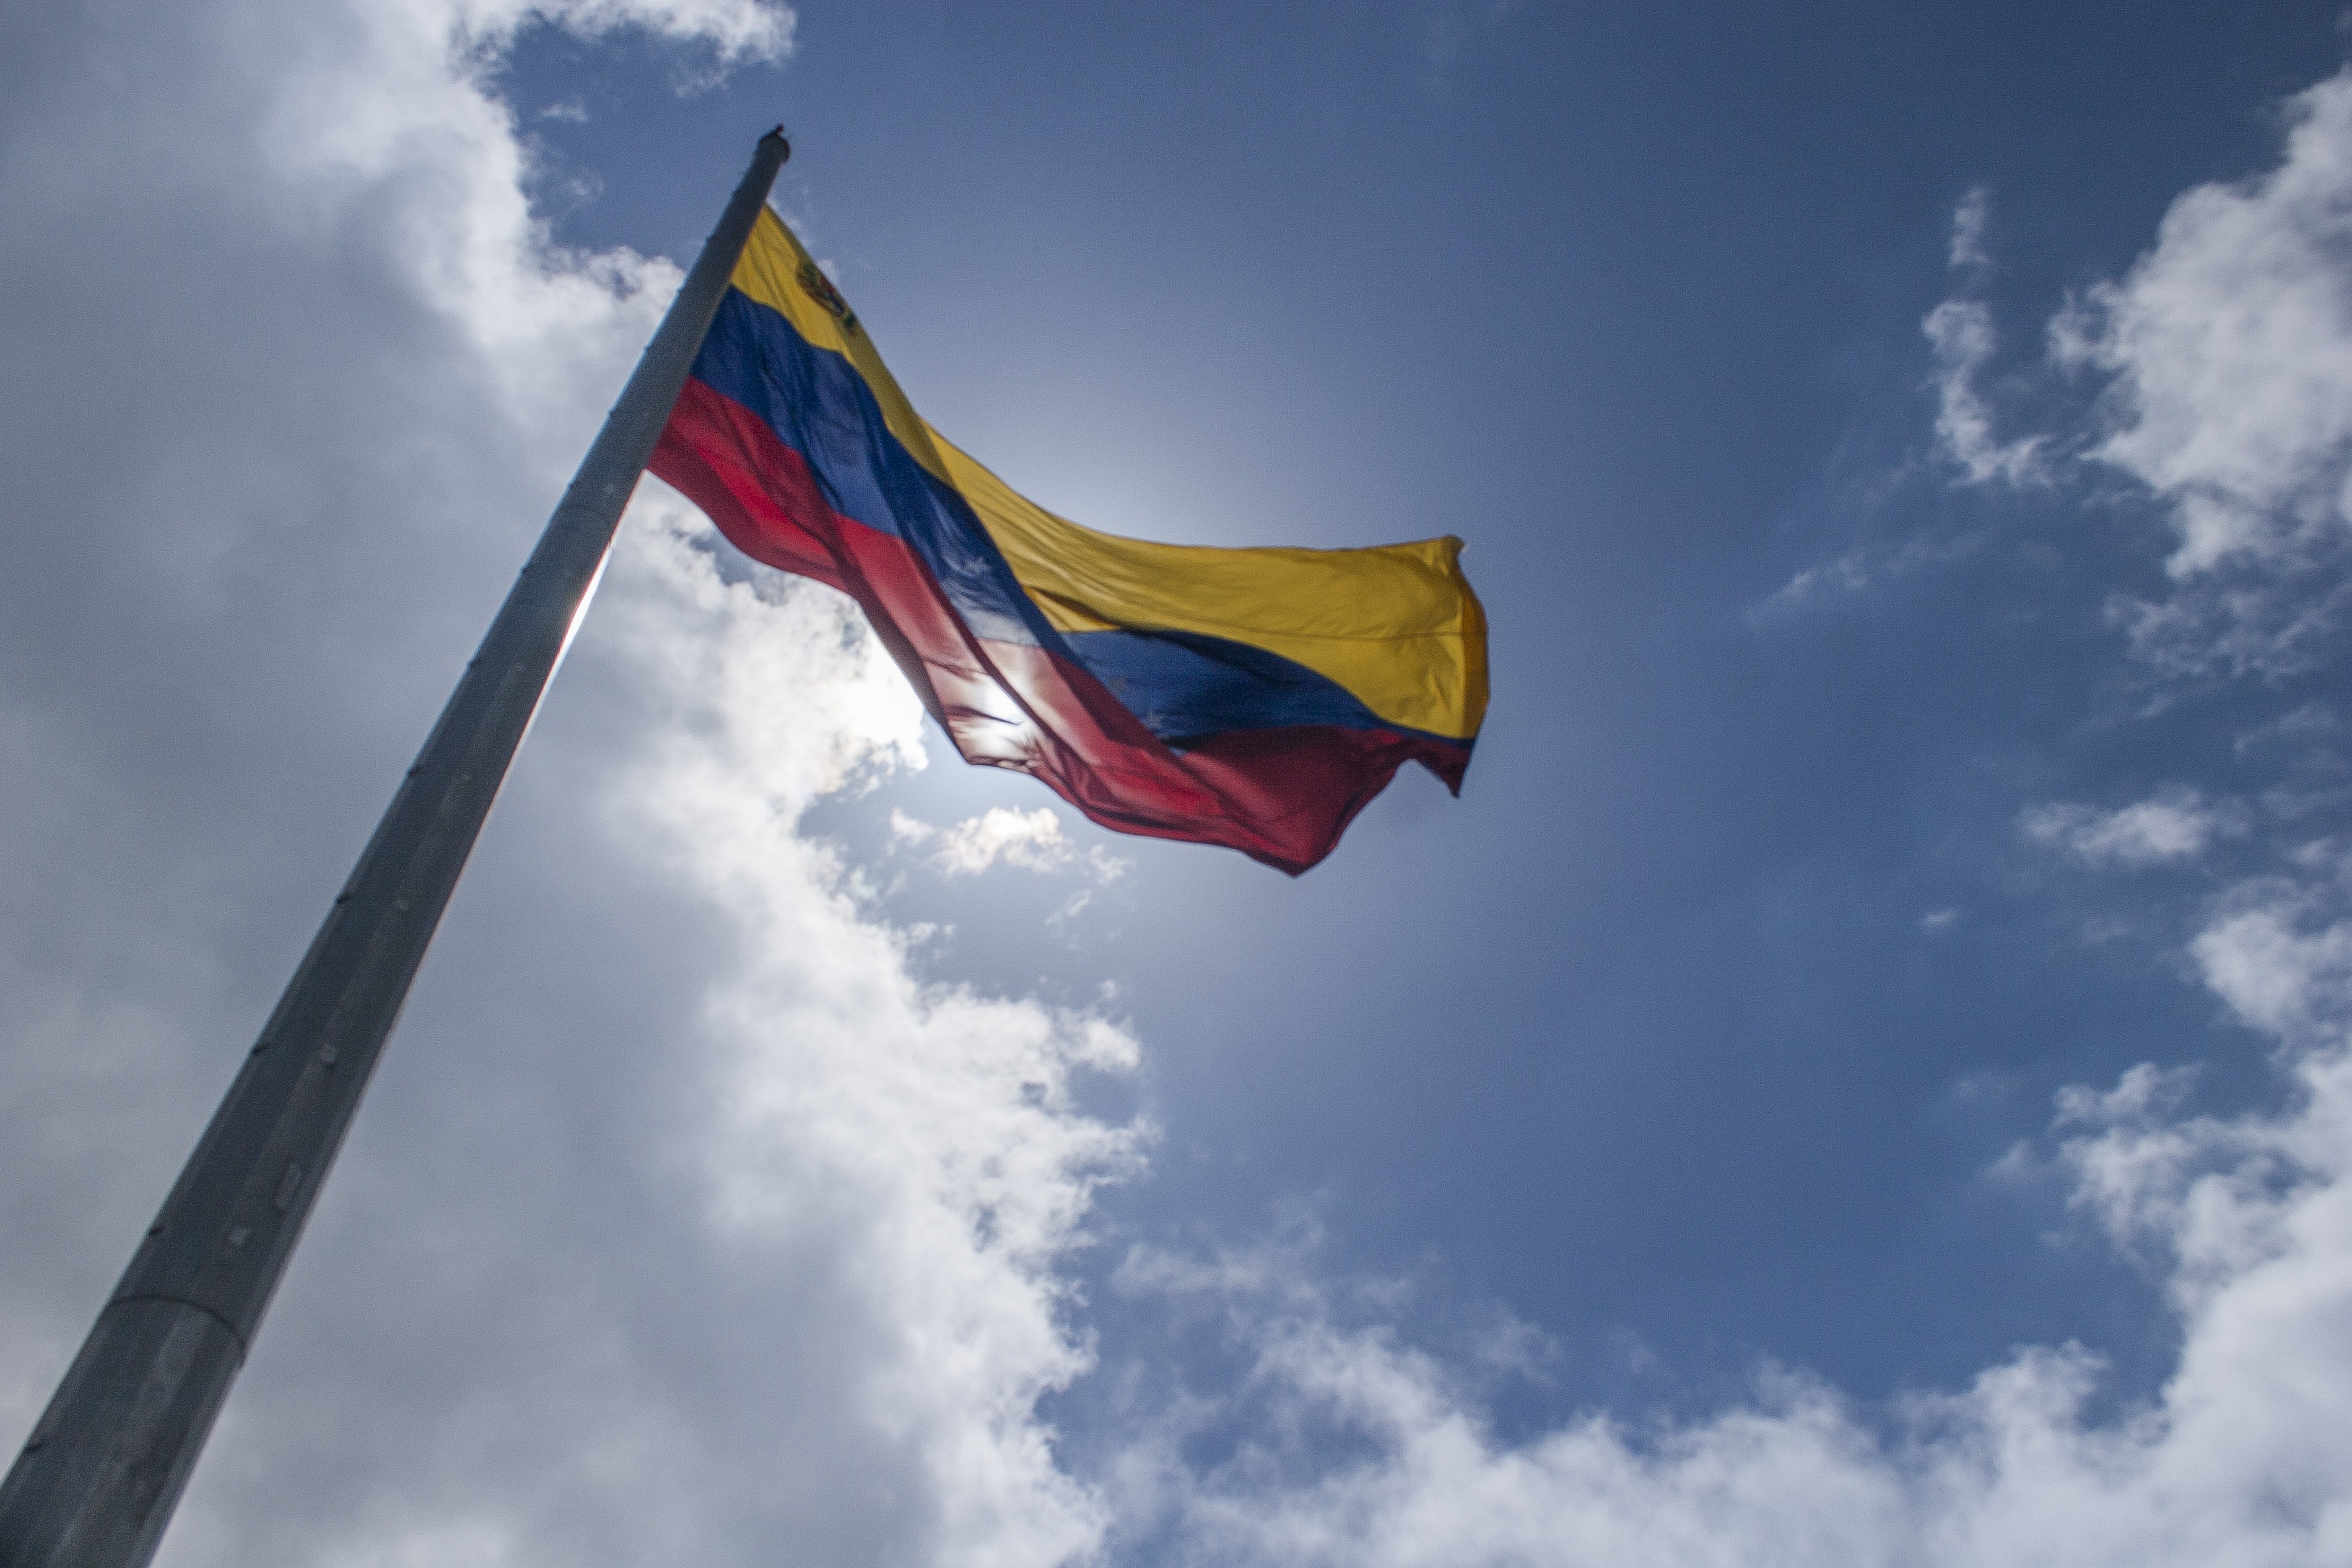
sky, wind, flag, blue, toy, caracas, bandera, venezuela, bandera de venezuela, venezuela's flag, atmosphere of earth, windsports